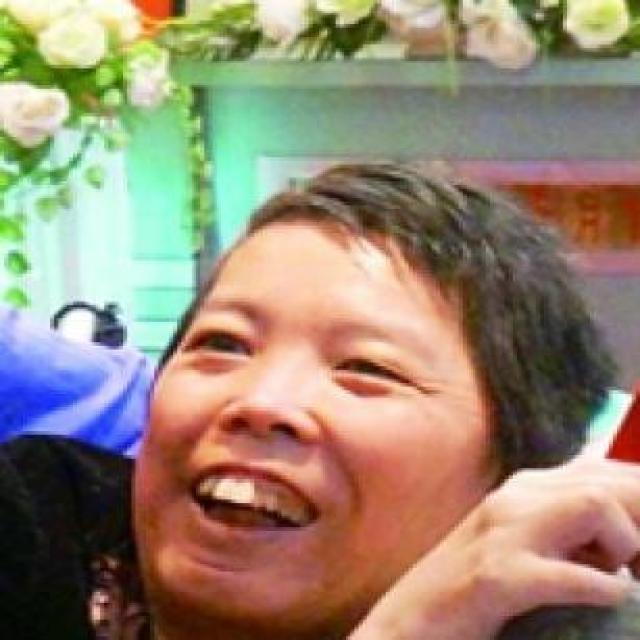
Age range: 45-64